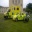
Label: ambulance